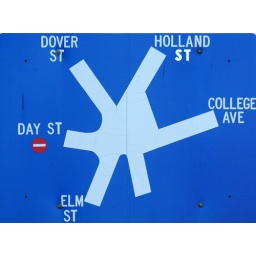
The unlabeled street is highland, upon which this sign appears.